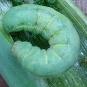
Crop: Onion
Condition: caterpillar-p